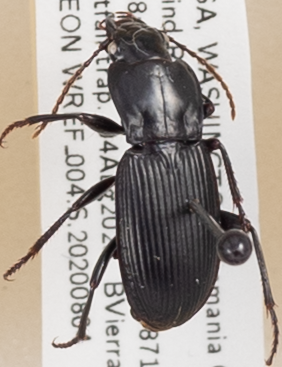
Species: Pterostichus herculaneus
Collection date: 2020-08-04
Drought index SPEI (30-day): -1.258
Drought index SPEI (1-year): -0.8
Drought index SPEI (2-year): -2.09